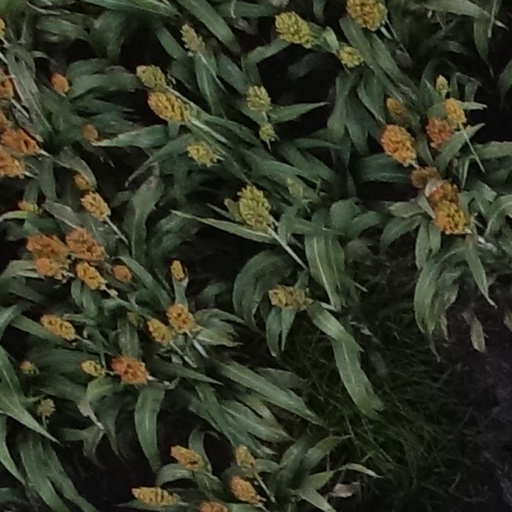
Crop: sorghum